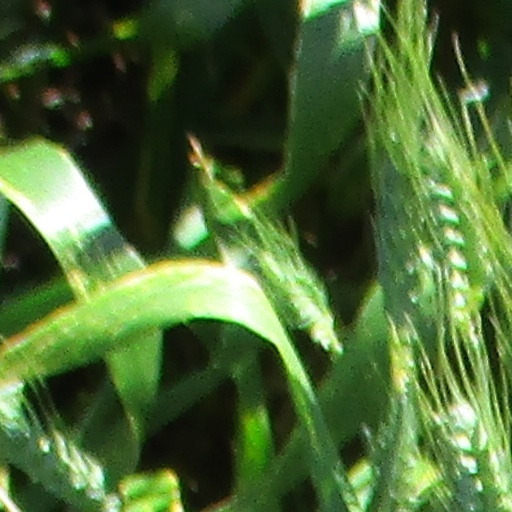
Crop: wheat